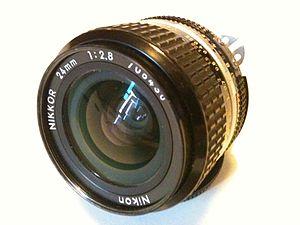
Objectif de marque Nikon Nikkor 24 mm 1:2.8 monture AI-S
Nikkor est la marque désignant les optiques interchangeables produites par le fabricant japonais d'appareils photo Nikon pour ses boîtiers reflex.